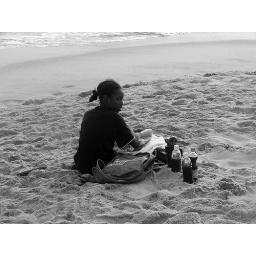
A girl takes a break from selling soft drinks on the beach in Lagos, Nigeria.